Kodikkunnu Bhagavathy Temple

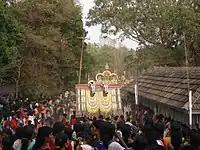
Chirankara Pooram, People bringing "Kettukalas" to the temple

Chirankara pooram (temple festival) is the temple's main festival, conducted dedicated to the principal god Vishnu on behalf of Kodikkunnathamma. Such festivals are ordinarily only conducted at Durga temples and the Chirankara Mahavishnu Temple (also known as Keezhekkavu). The area under Pallippuram is divided into smaller administrative geographical units called "desam", in which each desam's people will send different types of dancers called "pootan" and "thara" to performance at the temple during the festival.